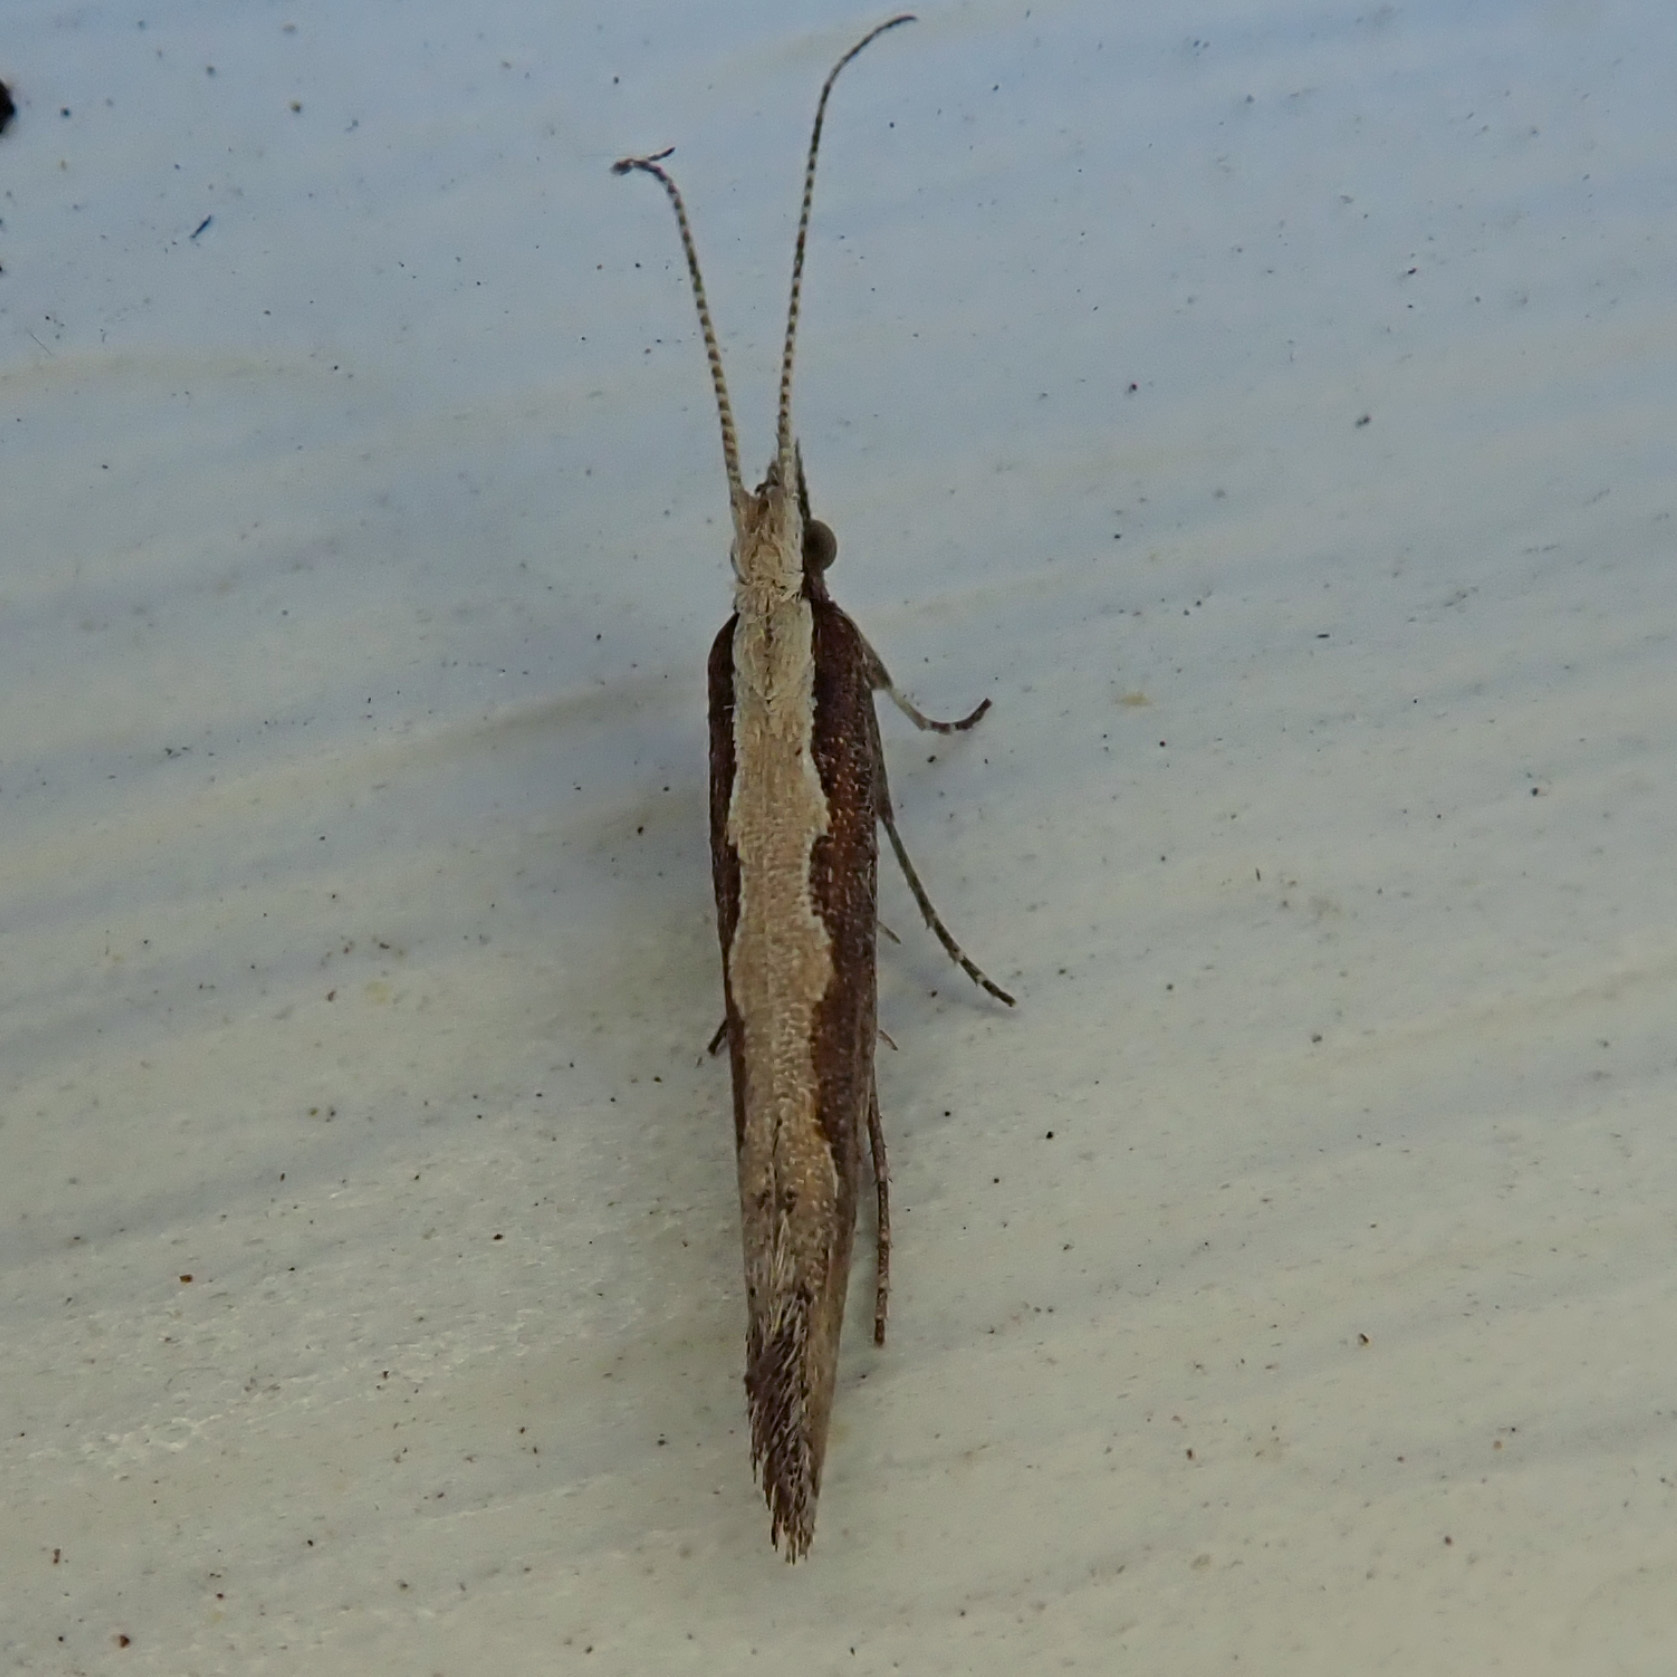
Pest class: diamondback_moth